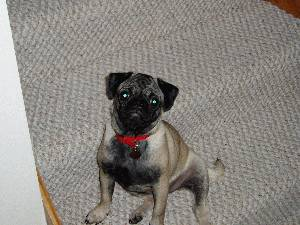
Breed: pug